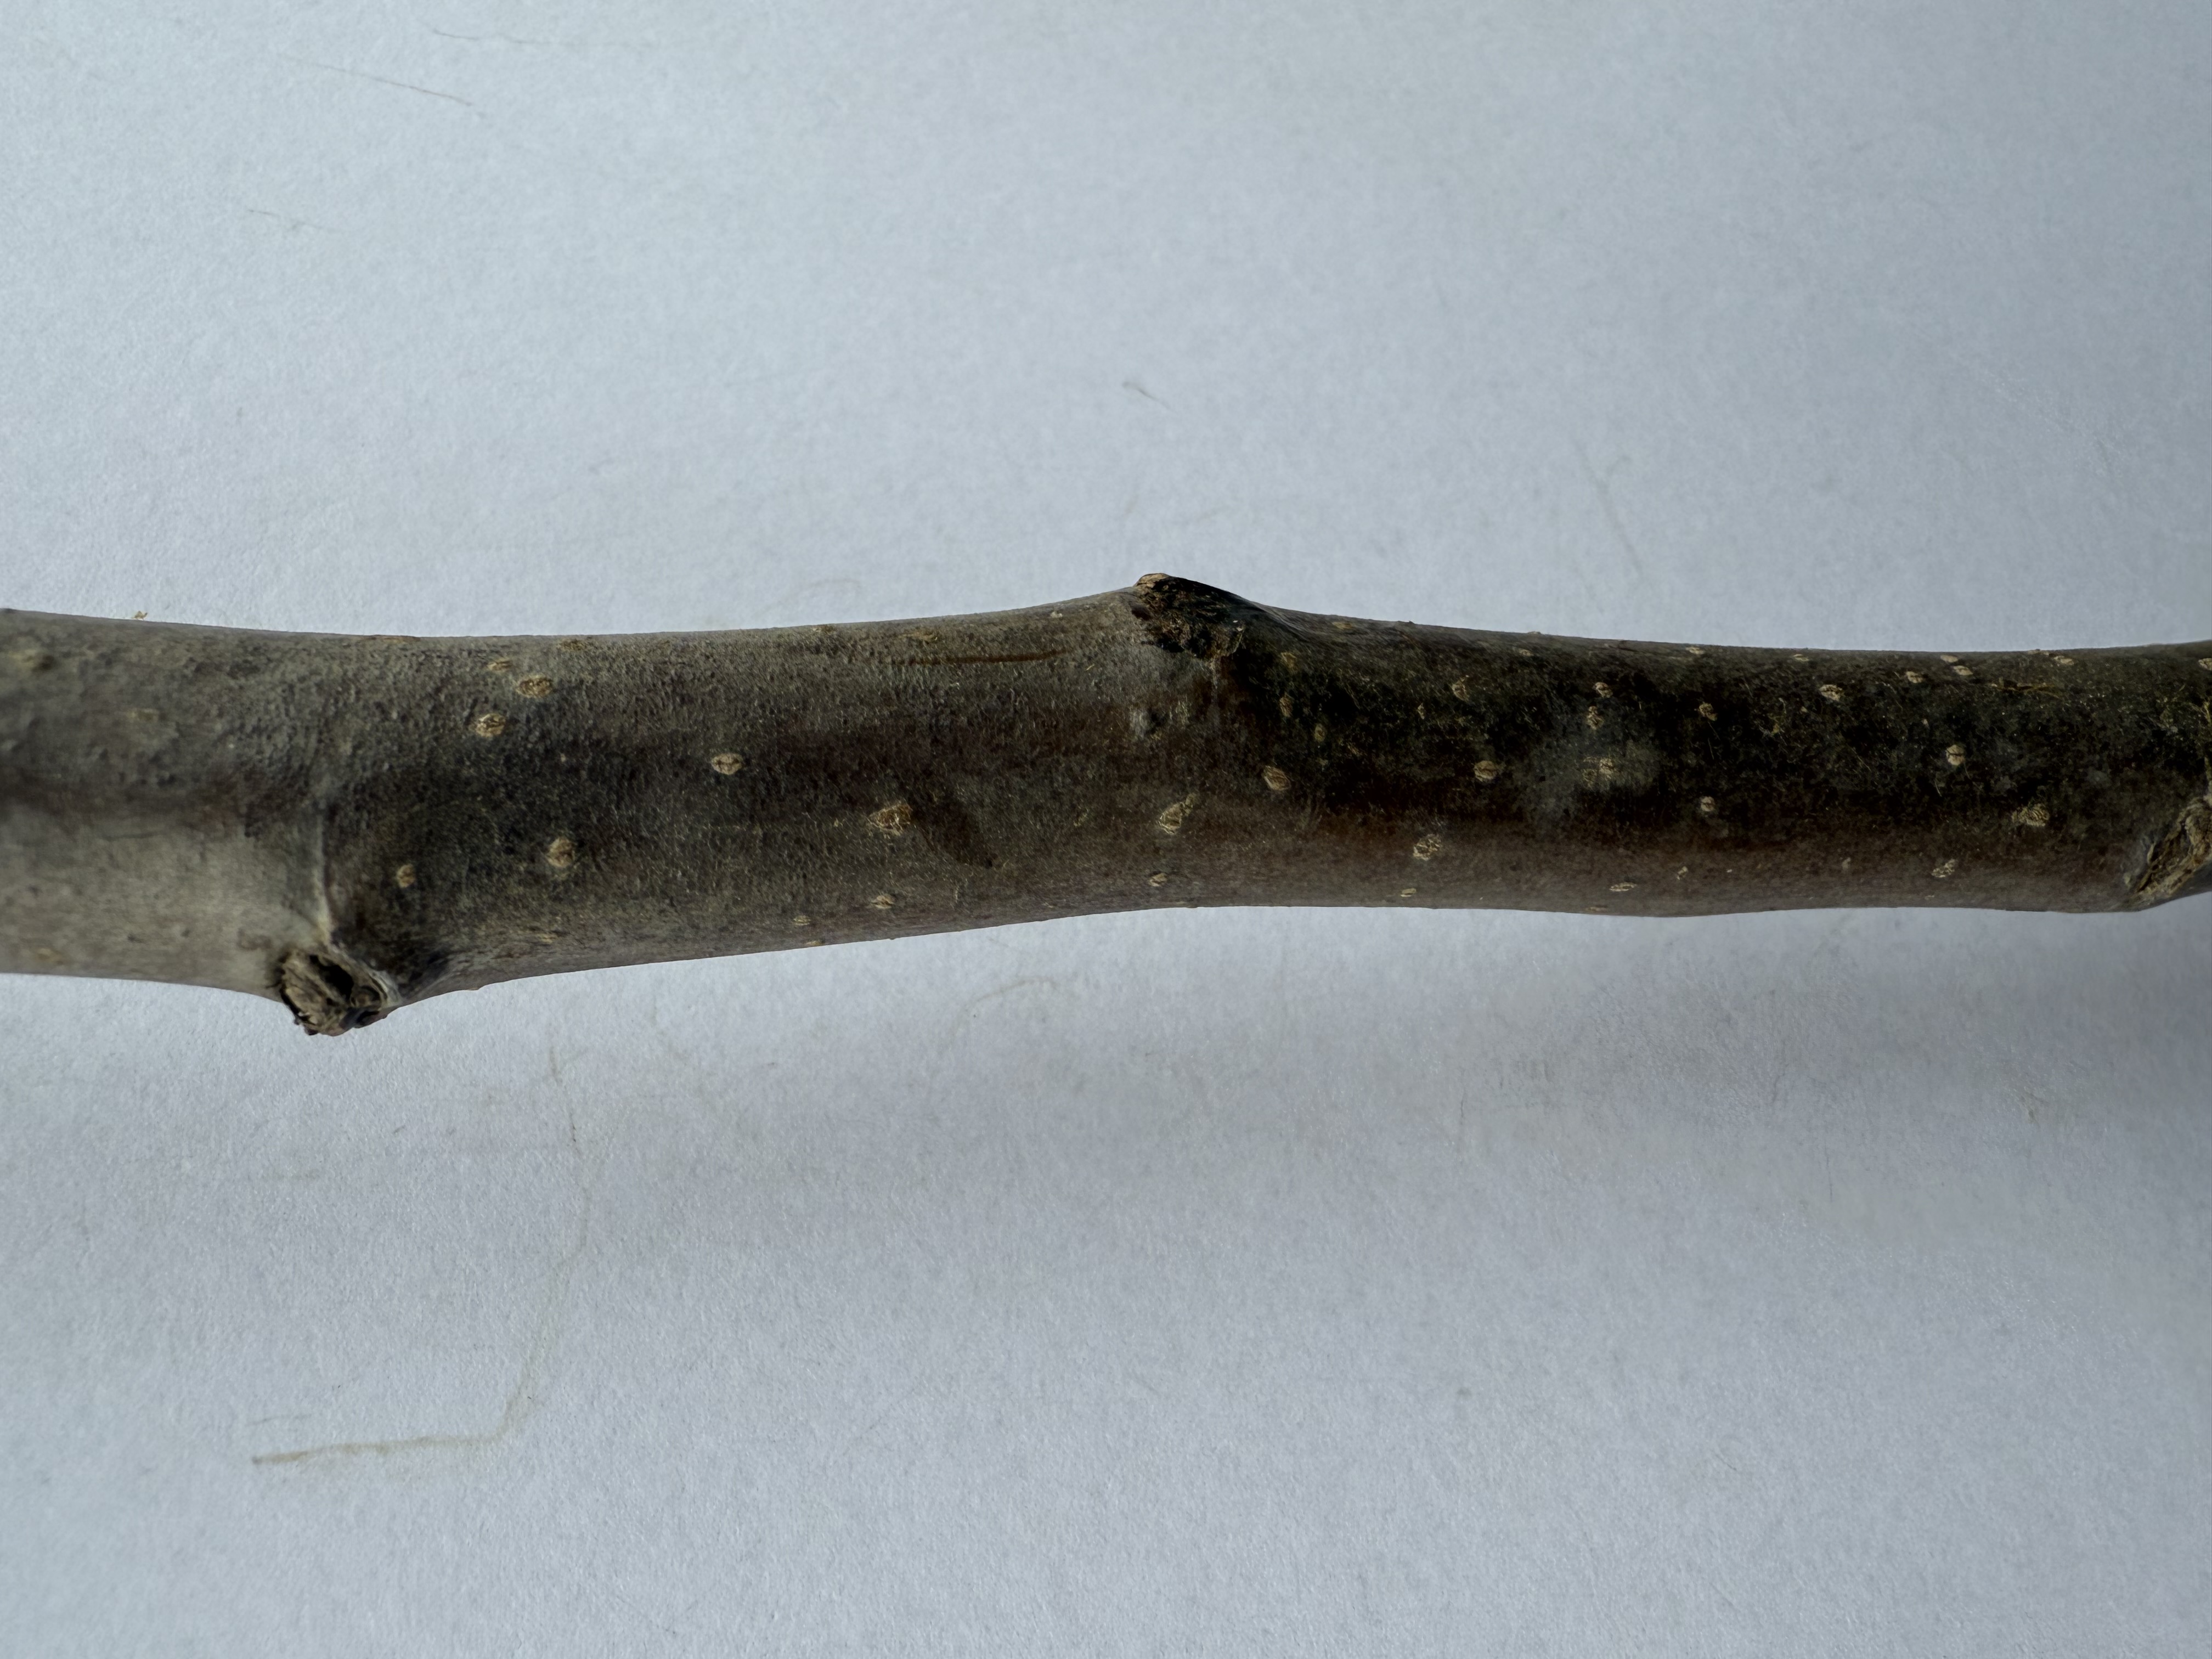
Variety: Akca Pear